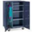
Label: wardrobe